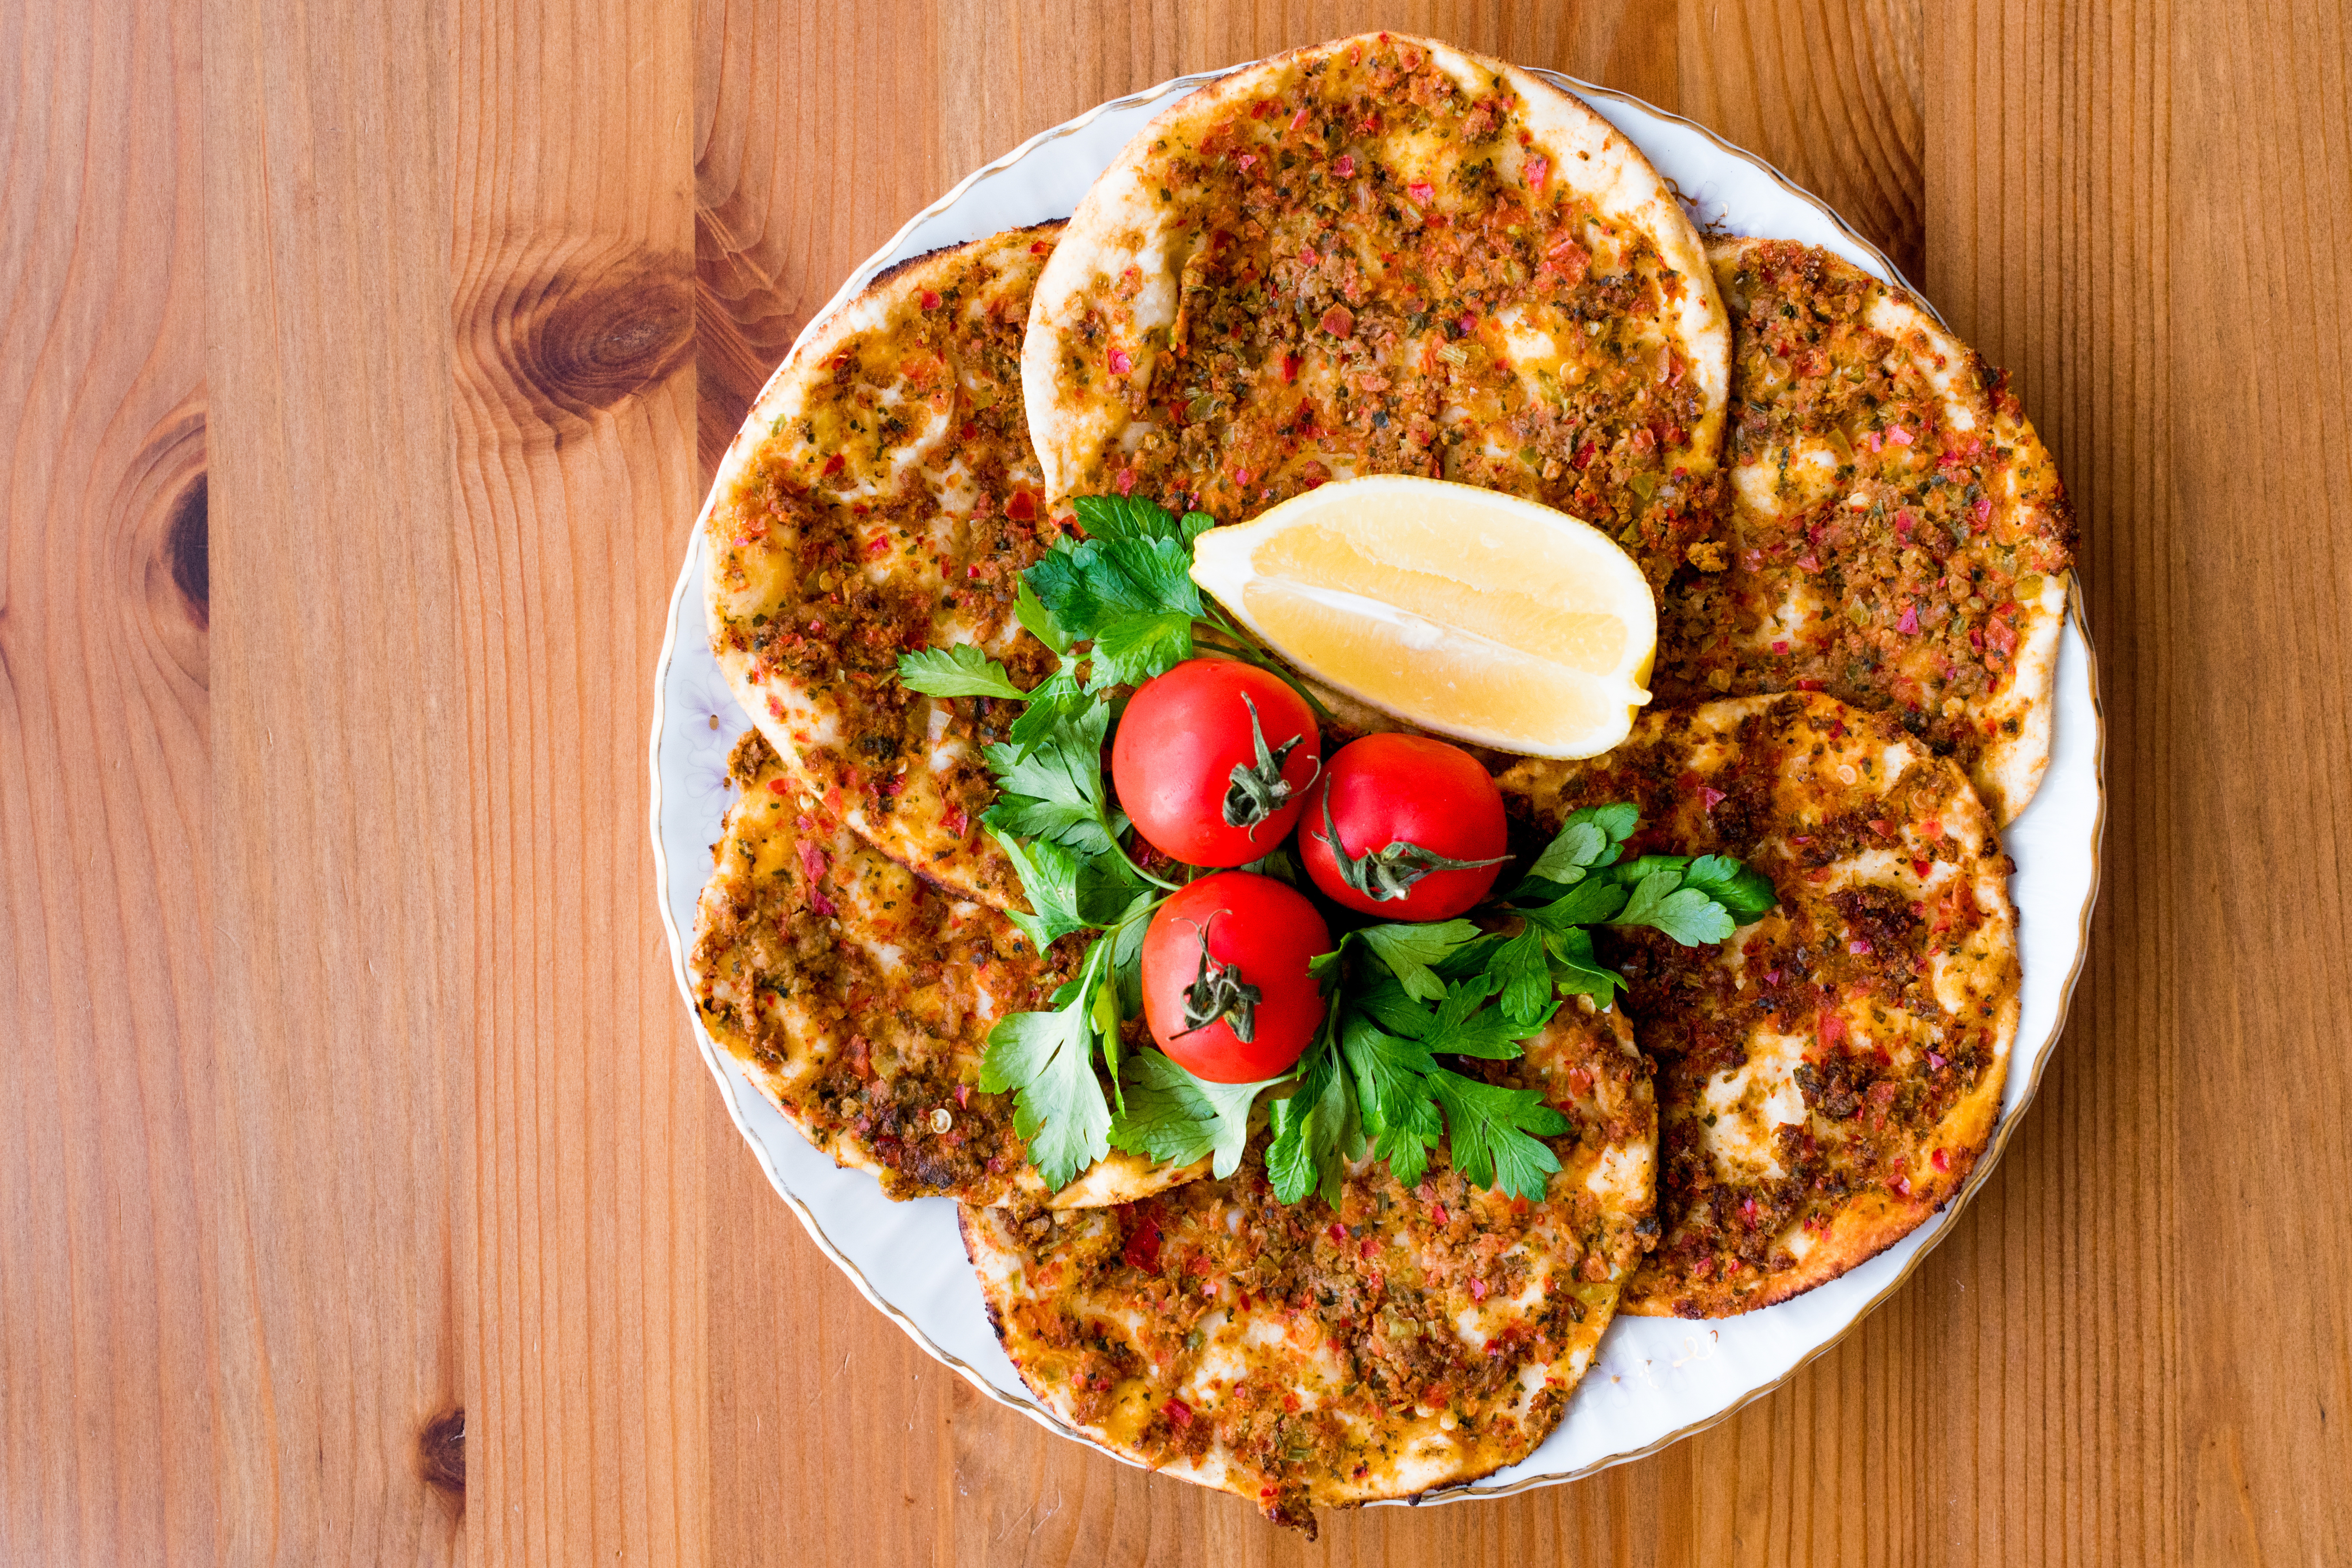
arabian, arabic, armenian, background, baked, basil, beef, board, breakfast, cheese, close, closeup, cooking, copy, cuisine, delicious, dinner, eastern, fresh, homemade, lahmacun, meal, meat, middle, minced, mini, olive, parsley, pastry, pepper, pide, pizza, pizzas, plate, rustic, space, spicy, tomatoes, traditional, turkish, wooden, dish, food, ingredient, produce, staple food, recipe, vegan nutrition, turkish food, indian cuisine, mediterranean food